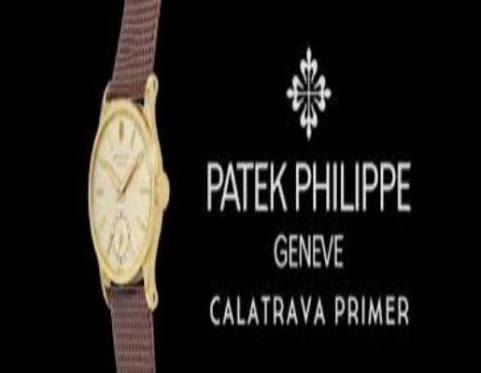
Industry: Clothes